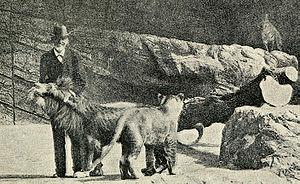
Carl Gottfried Heinrich Hagenbeck, né le 10 juin 1844 à Hambourg où il est mort le 14 avril 1913 d'une morsure de serpent, est un marchand d'animaux sauvages, concepteur et directeur de parc zoologique allemand.